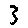
Label: 3